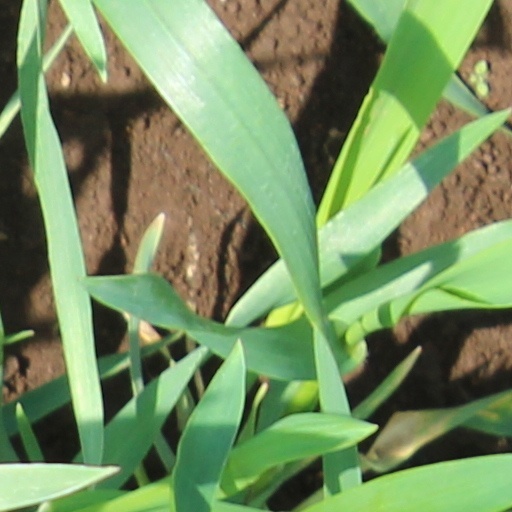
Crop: wheat